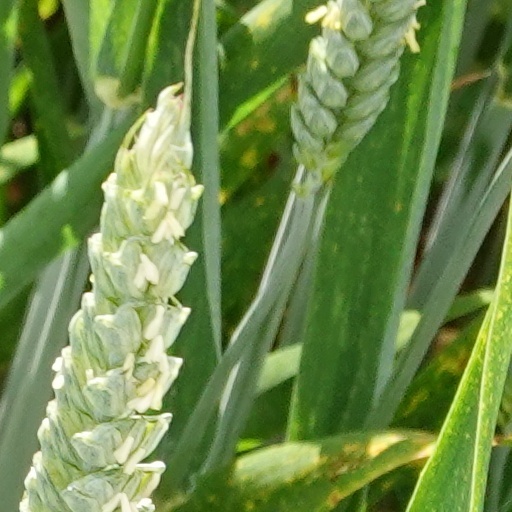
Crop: wheat